Die Dame

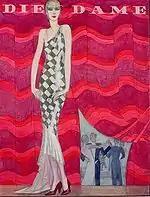
Janina Dłuska, Cover design for Die Dame magazine, 1920s.

In the early 1920s, the magazine promoted independent and career driven women. Most of the original fashion layouts and cover pages were created by mostly female designers and artists such as Erica Mohr, Hanna Goerke, Martha Sparkuhl, Janina Dłuska, Julie Haase-Werkenthin, Gerda Bunzel, and Steffie Nathan. Renowned male commentators such as writer Friedrich Freksa and costume historian Max von Boehn were granted a large amount of space in "Die Dame". The article discussed the phenomenon of fashion within a broader and cultural-historical frame in hopes of enlightening women. In 1923, Petra Fiedler, the daughter of the well-known modernist architect Peter Behrens, joined "Die Dame"s design team which caused the magazine to become more popular.